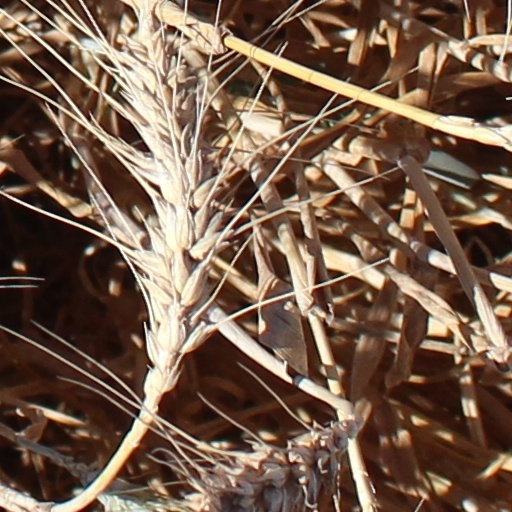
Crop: wheat